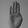
ASL letter: B